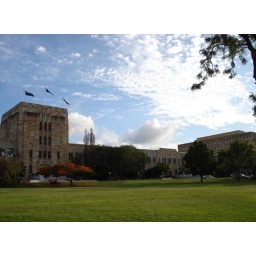
Forgan Smith, the center building of the campus, built by pink sandstone